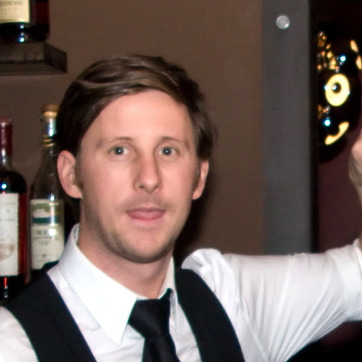
Material: skin